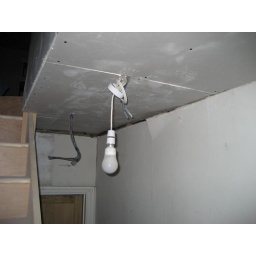
Existing Victorian wall against new ceiling; Every Victorian surface in the house is way out of square.